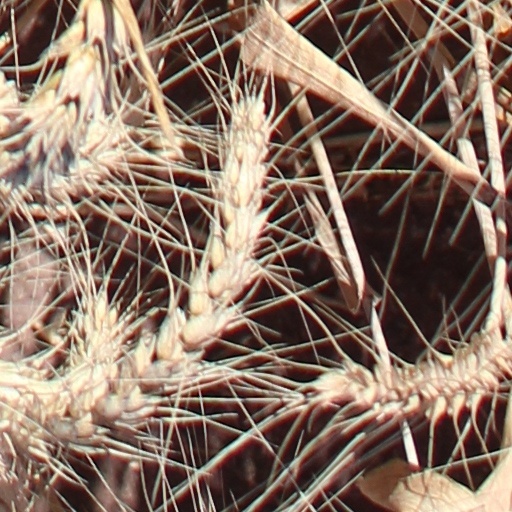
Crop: wheat